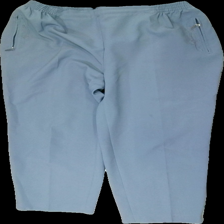
View: front
Type: Trousers
Category: Ladies
Brand: Not in the list
Brand text on label: Franztex
Colors: Grey
Material: 100% polyester
Cut: Loose
Season: All
Price range: <50
Recommended usage: Export